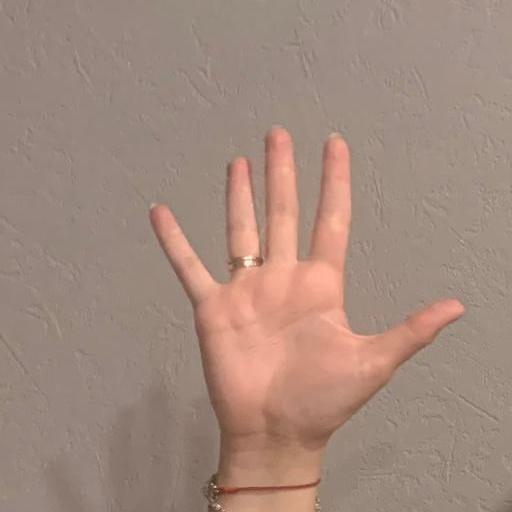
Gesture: palm